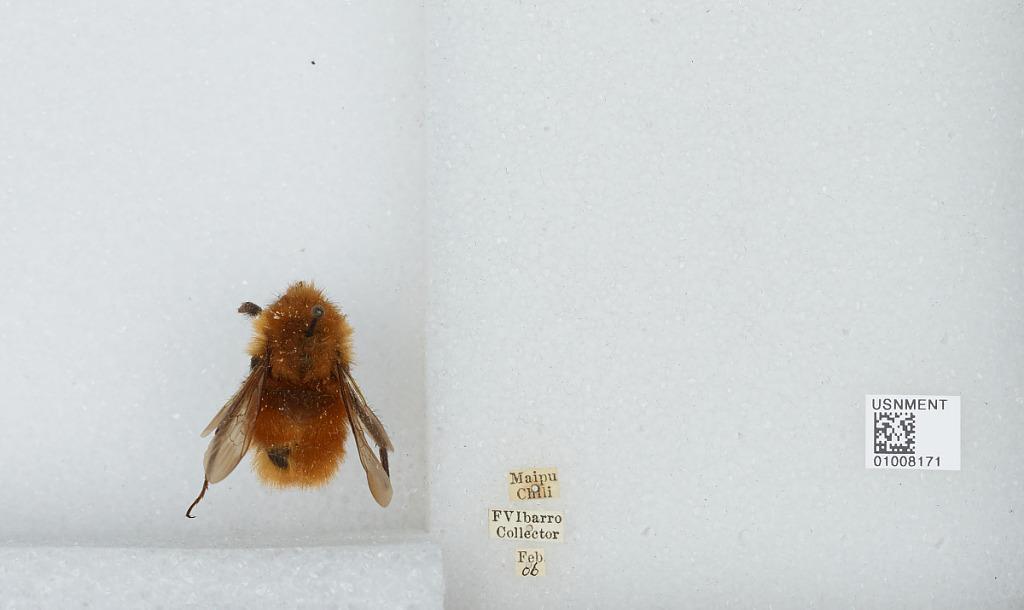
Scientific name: Bombus (Fervidobombus) dahlbomii Guérin
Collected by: F. Ibarro
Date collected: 1906-2-1
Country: Chile
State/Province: Santiago Metropolitan
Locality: Maipu
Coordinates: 33.52, -70.77